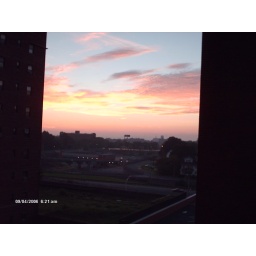
From kitchen window. first morning in new home